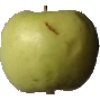
Label: Apple Golden 3